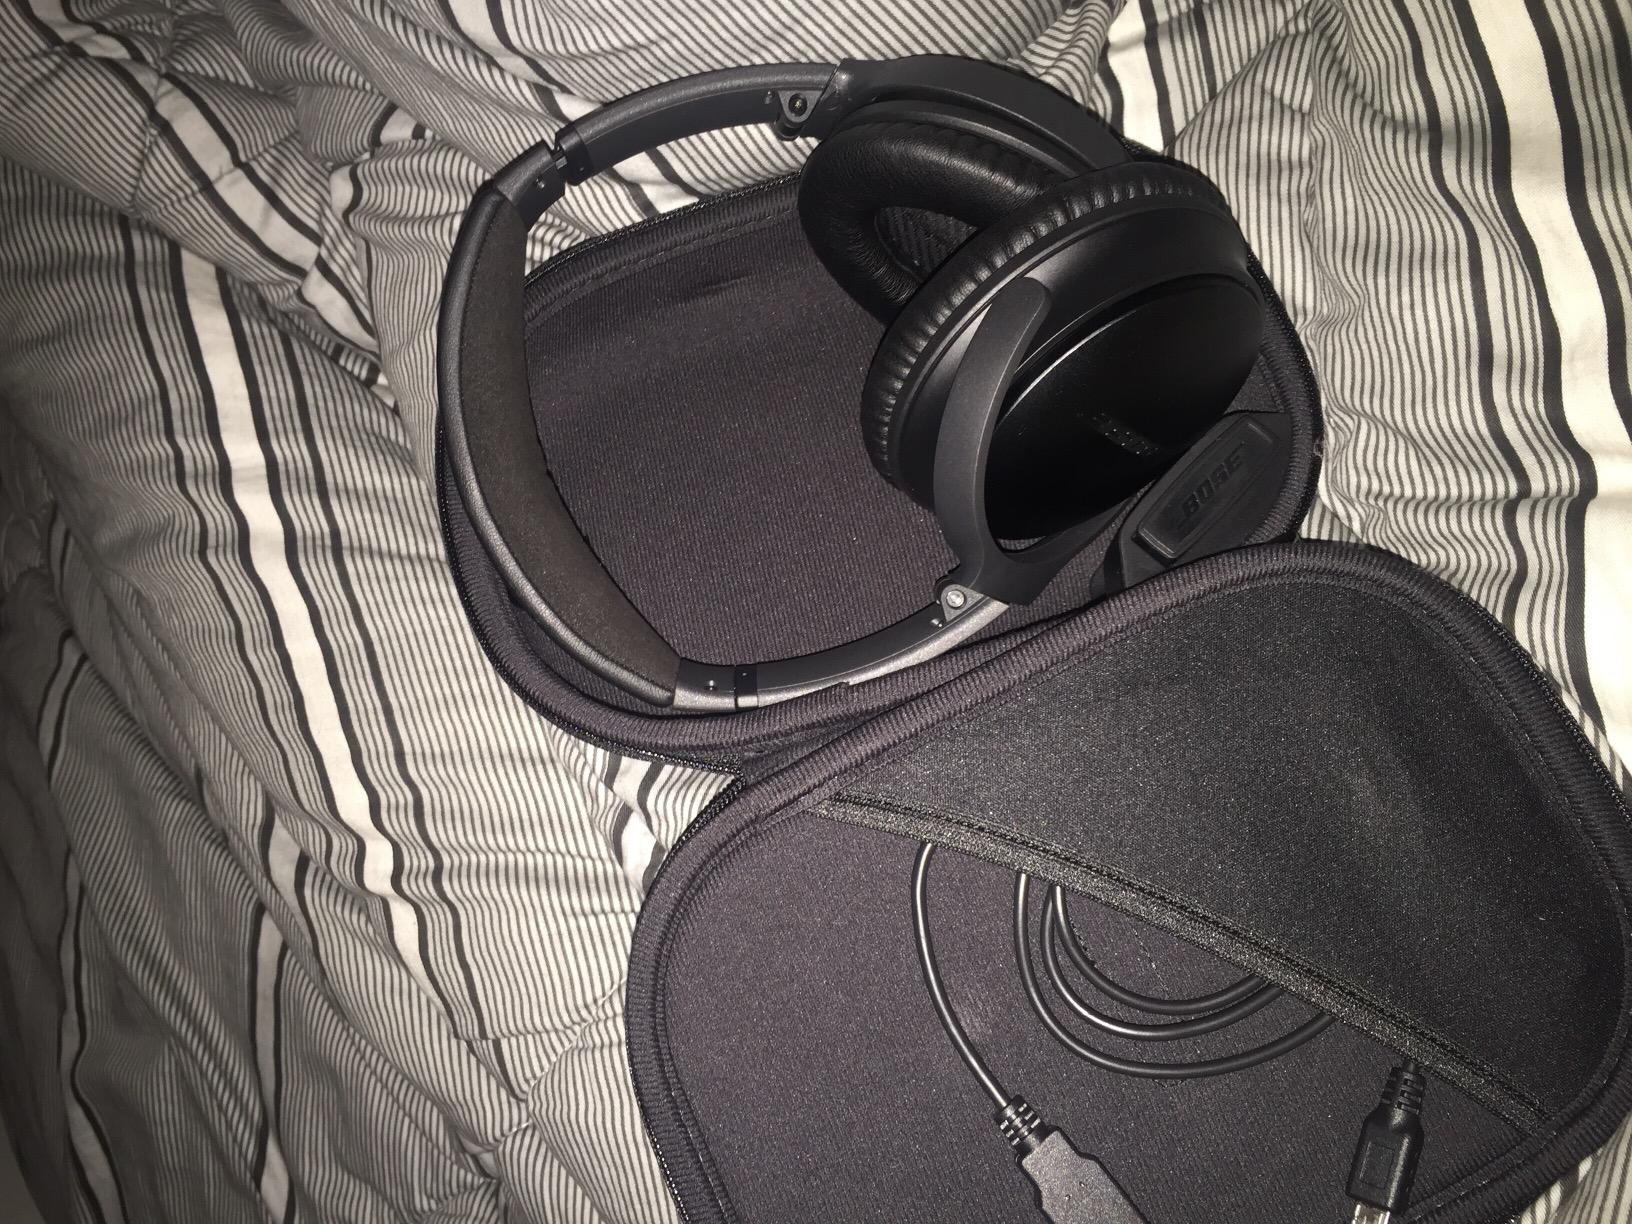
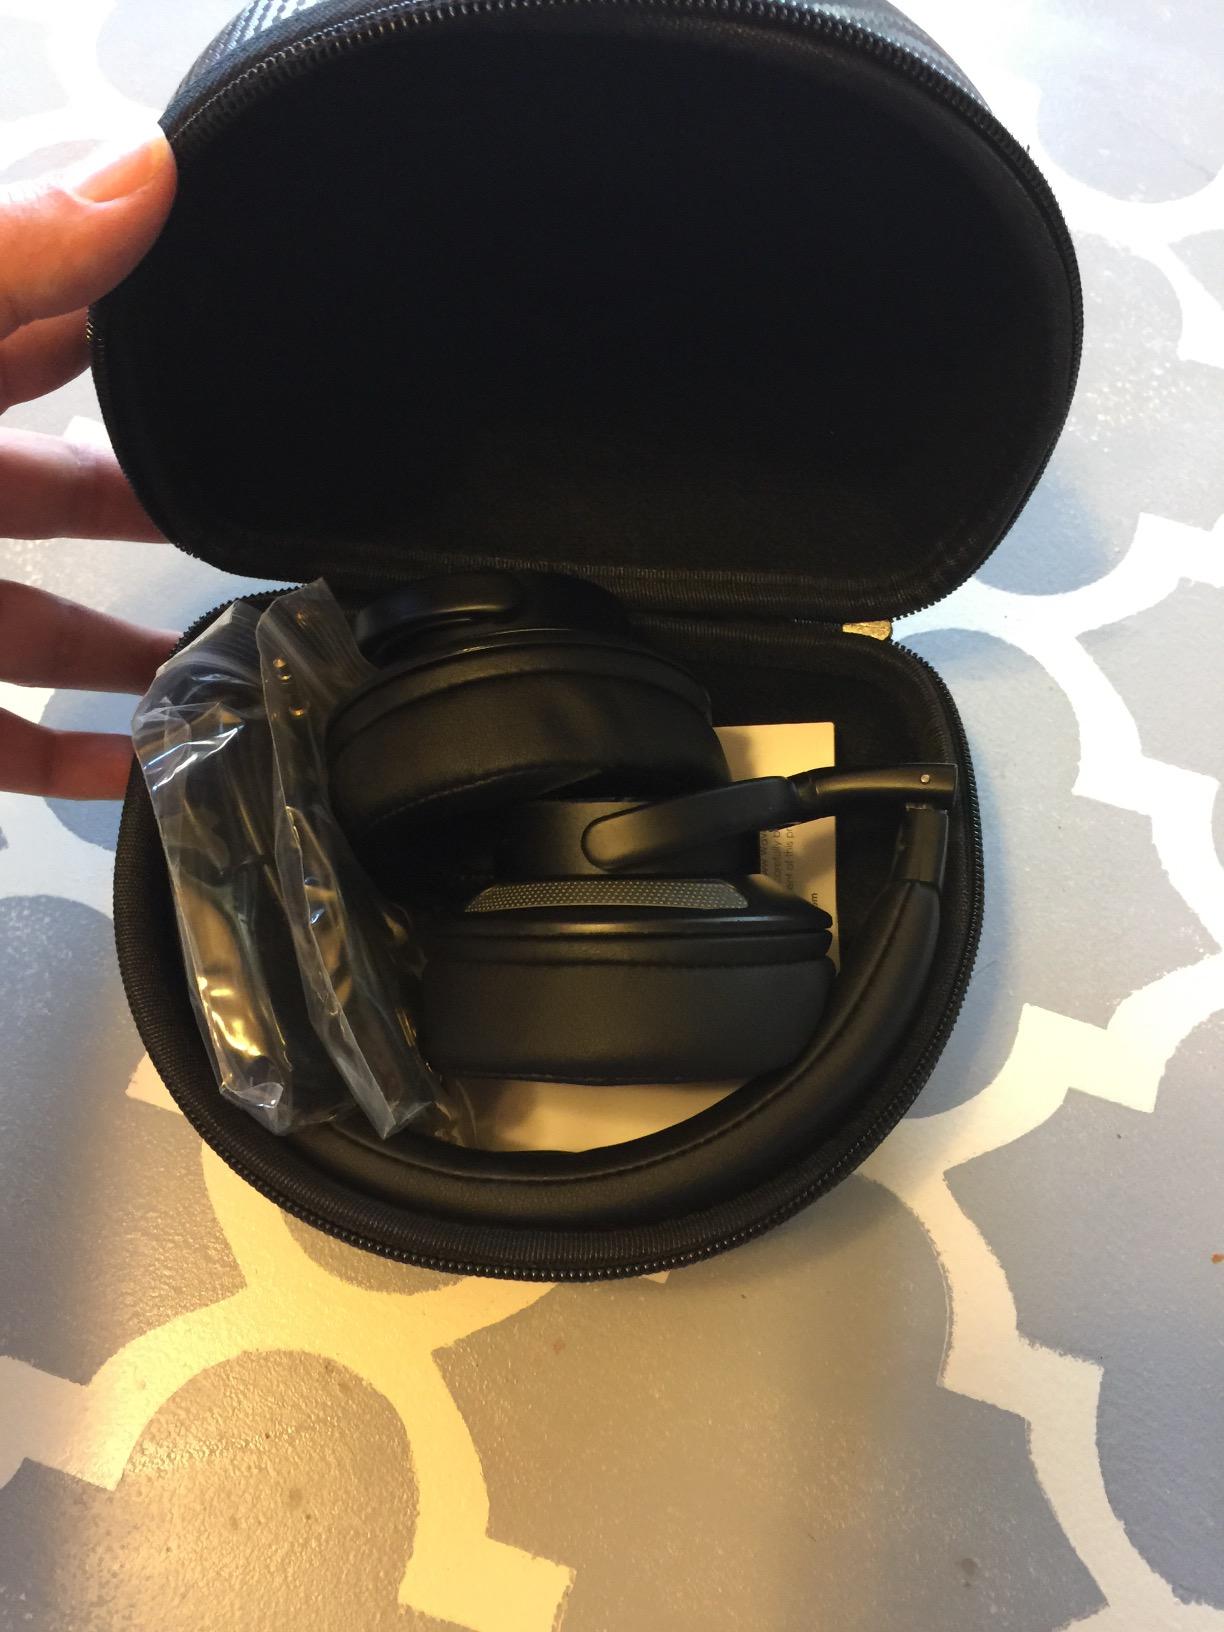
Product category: headphones
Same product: no